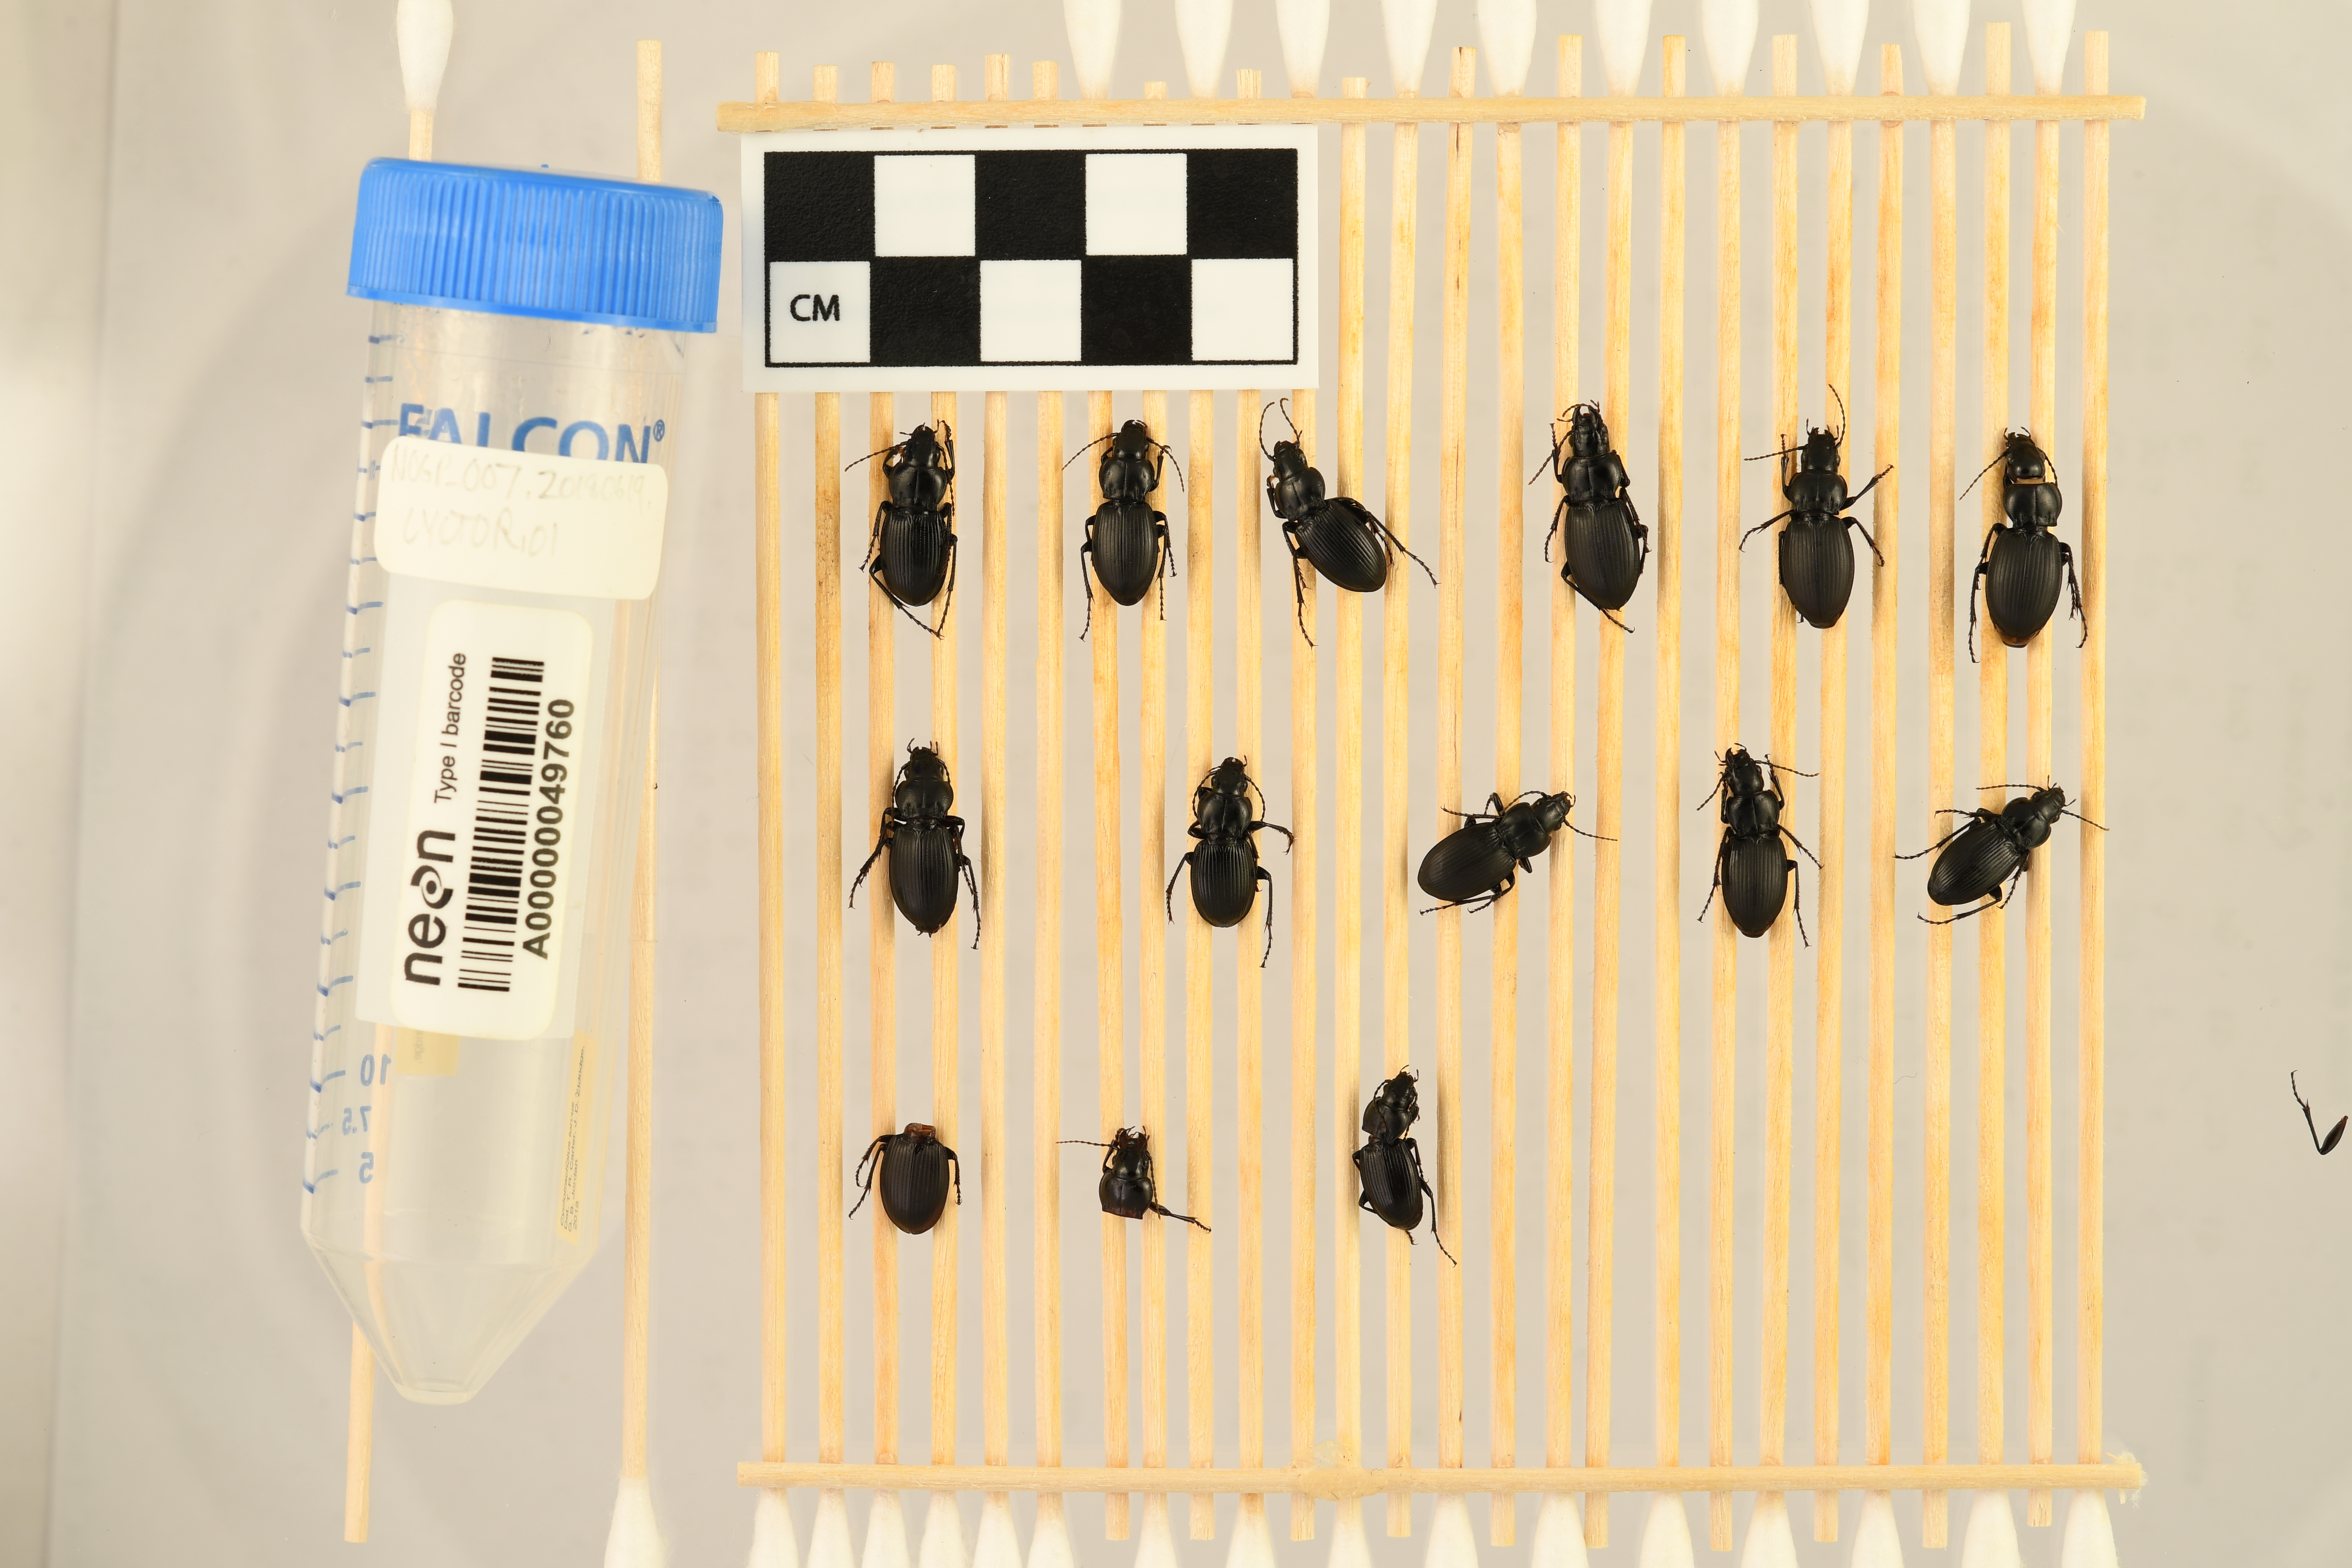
Cyclotrachelus torvus — Northern Great Plains Research Laboratory NEON, plot NOGP_007. Beetle 1, ElytraLength: 0.9012 cm (lying flat: Yes)

Cyclotrachelus torvus — Northern Great Plains Research Laboratory NEON, plot NOGP_007. Beetle 1, ElytraWidth: 0.5828 cm (lying flat: Yes)

Cyclotrachelus torvus — Northern Great Plains Research Laboratory NEON, plot NOGP_007. Beetle 2, ElytraLength: 0.9891 cm (lying flat: Yes)

Cyclotrachelus torvus — Northern Great Plains Research Laboratory NEON, plot NOGP_007. Beetle 2, ElytraWidth: 0.5604 cm (lying flat: Yes)

Cyclotrachelus torvus — Northern Great Plains Research Laboratory NEON, plot NOGP_007. Beetle 3, ElytraLength: 0.9558 cm (lying flat: Yes)

Cyclotrachelus torvus — Northern Great Plains Research Laboratory NEON, plot NOGP_007. Beetle 3, ElytraWidth: 0.5522 cm (lying flat: Yes)

Cyclotrachelus torvus — Northern Great Plains Research Laboratory NEON, plot NOGP_007. Beetle 4, ElytraLength: 1.028 cm (lying flat: Yes)

Cyclotrachelus torvus — Northern Great Plains Research Laboratory NEON, plot NOGP_007. Beetle 4, ElytraWidth: 0.6124 cm (lying flat: Yes)

Cyclotrachelus torvus — Northern Great Plains Research Laboratory NEON, plot NOGP_007. Beetle 5, ElytraLength: 1.044 cm (lying flat: Yes)

Cyclotrachelus torvus — Northern Great Plains Research Laboratory NEON, plot NOGP_007. Beetle 5, ElytraWidth: 0.6048 cm (lying flat: Yes)

Cyclotrachelus torvus — Northern Great Plains Research Laboratory NEON, plot NOGP_007. Beetle 6, ElytraLength: 1.032 cm (lying flat: Yes)

Cyclotrachelus torvus — Northern Great Plains Research Laboratory NEON, plot NOGP_007. Beetle 6, ElytraWidth: 0.5999 cm (lying flat: Yes)

Cyclotrachelus torvus — Northern Great Plains Research Laboratory NEON, plot NOGP_007. Beetle 7, ElytraLength: 0.9896 cm (lying flat: Yes)

Cyclotrachelus torvus — Northern Great Plains Research Laboratory NEON, plot NOGP_007. Beetle 7, ElytraWidth: 0.5825 cm (lying flat: Yes)

Cyclotrachelus torvus — Northern Great Plains Research Laboratory NEON, plot NOGP_007. Beetle 8, ElytraLength: 0.8242 cm (lying flat: Yes)

Cyclotrachelus torvus — Northern Great Plains Research Laboratory NEON, plot NOGP_007. Beetle 8, ElytraWidth: 0.5824 cm (lying flat: Yes)

Cyclotrachelus torvus — Northern Great Plains Research Laboratory NEON, plot NOGP_007. Beetle 9, ElytraLength: 0.9388 cm (lying flat: Yes)

Cyclotrachelus torvus — Northern Great Plains Research Laboratory NEON, plot NOGP_007. Beetle 9, ElytraWidth: 0.5604 cm (lying flat: Yes)

Cyclotrachelus torvus — Northern Great Plains Research Laboratory NEON, plot NOGP_007. Beetle 10, ElytraLength: 0.9341 cm (lying flat: Yes)

Cyclotrachelus torvus — Northern Great Plains Research Laboratory NEON, plot NOGP_007. Beetle 10, ElytraWidth: 0.5714 cm (lying flat: Yes)

Cyclotrachelus torvus — Northern Great Plains Research Laboratory NEON, plot NOGP_007. Beetle 11, ElytraLength: 0.9357 cm (lying flat: Yes)

Cyclotrachelus torvus — Northern Great Plains Research Laboratory NEON, plot NOGP_007. Beetle 11, ElytraWidth: 0.5138 cm (lying flat: Yes)

Cyclotrachelus torvus — Northern Great Plains Research Laboratory NEON, plot NOGP_007. Beetle 12, ElytraLength: 0.9028 cm (lying flat: Yes)

Cyclotrachelus torvus — Northern Great Plains Research Laboratory NEON, plot NOGP_007. Beetle 12, ElytraWidth: 0.5908 cm (lying flat: Yes)

Cyclotrachelus torvus — Northern Great Plains Research Laboratory NEON, plot NOGP_007. Beetle 13, ElytraLength: 0.8484 cm (lying flat: Yes)

Cyclotrachelus torvus — Northern Great Plains Research Laboratory NEON, plot NOGP_007. Beetle 13, ElytraWidth: 0.4906 cm (lying flat: Yes)